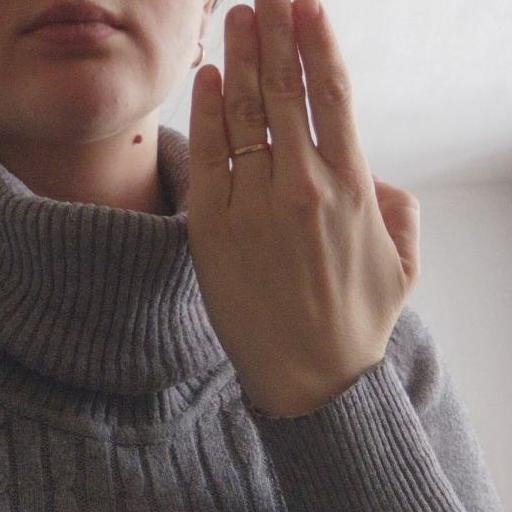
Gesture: stop_inverted